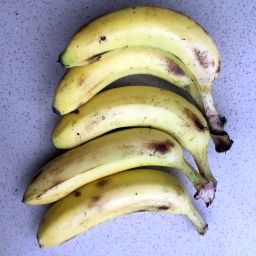
Fruit: Banana
Quality: Good